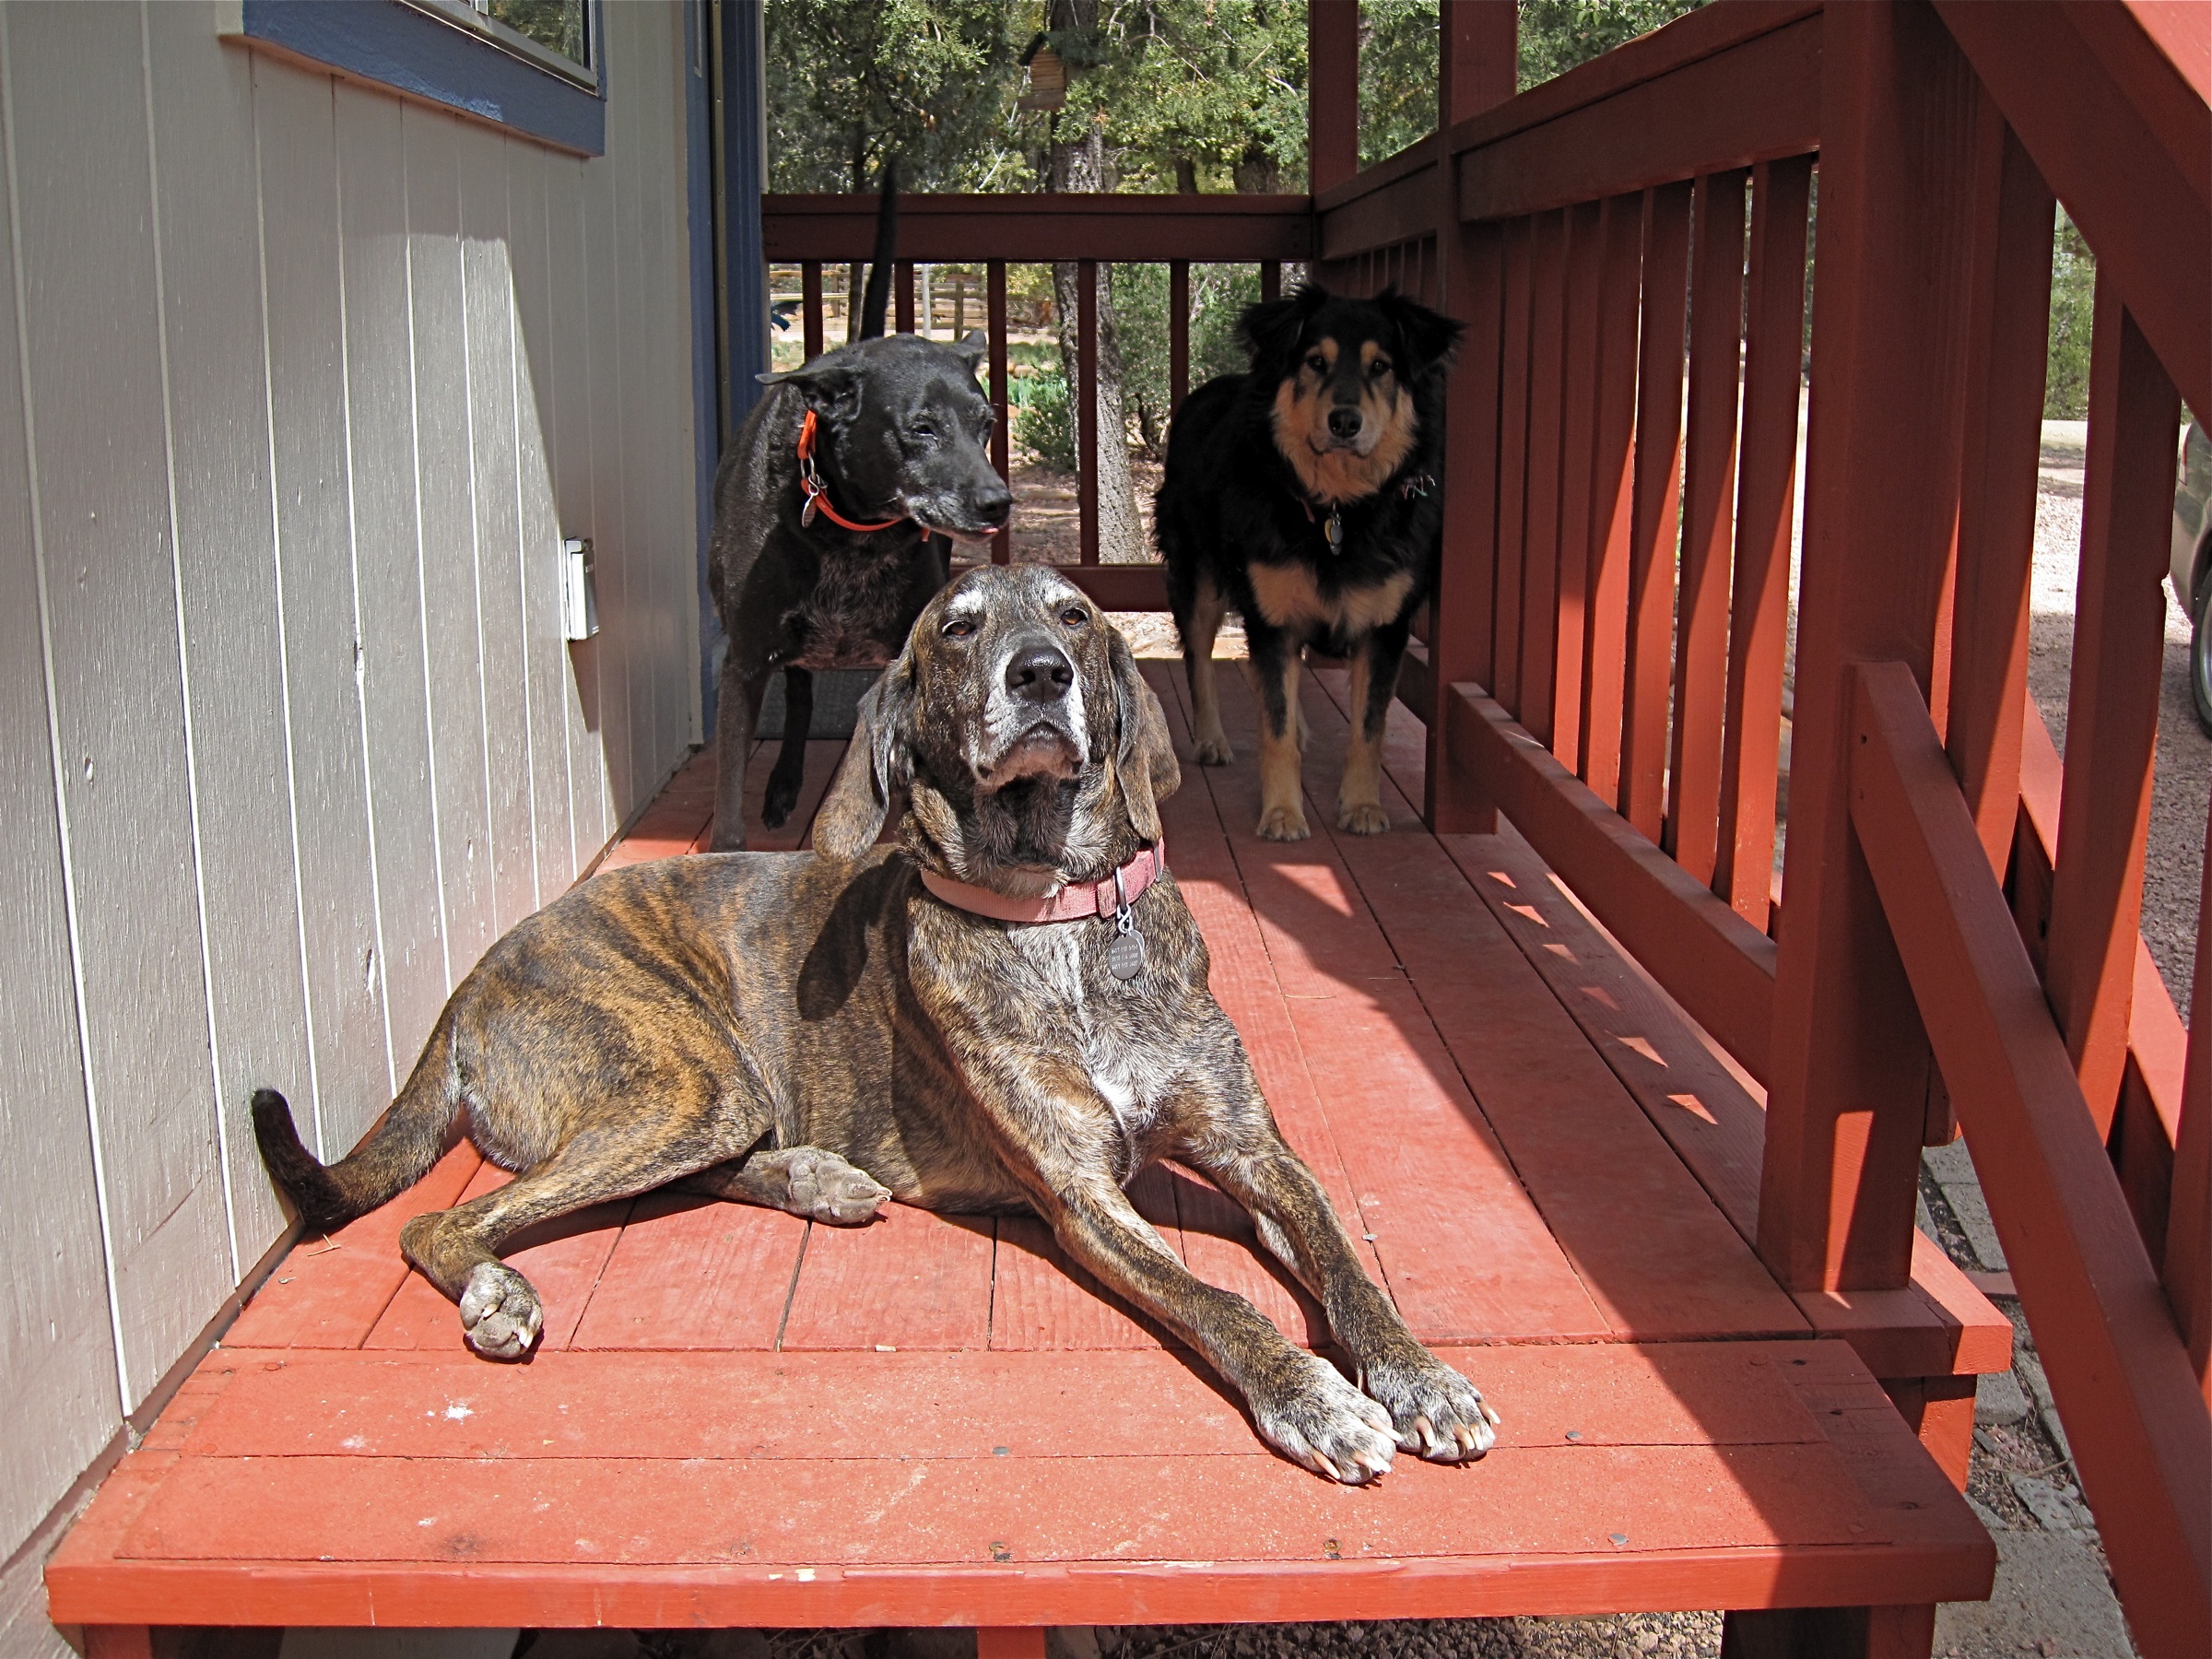
dog, dogs, dog like mammal